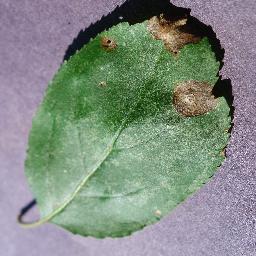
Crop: apple
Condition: black_rot